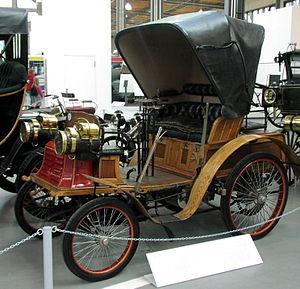
La Benz Ideal est une automobile du constructeur automobile allemand Benz & Cie, conçue par Carl Benz et produite de 1894 à 1902.
Carl Benz, né le 25 novembre 1844 à Mühlburg, quartier de Karlsruhe et mort le 4 avril 1929 à Ladenburg, est un inventeur allemand, pionnier de l'automobile, et fondateur de Benz & Cⁱᵉ qui devint Mercedes-Benz en 1926, après la fusion avec Daimler-Motoren-Gesellschaft.